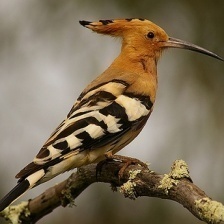
Species: HOOPOES
Scientific name: UPUPIDAE